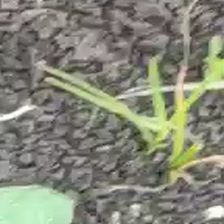
Weed species: Digitaria_SP_(Digitaria Sanguinalis )